Freeze Frame (1992 film)

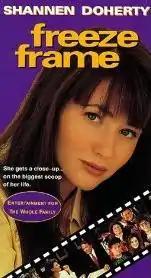

Lindsay Scott is an intelligent student who works as a reporter for her high school in suburban Indianapolis. She uncovers a huge economic-espionage conspiracy. She reports to the authorities, but they refuse to believe her. Lindsay and her friends decide to uncover the bad guys themselves and come up with a dangerous plan.